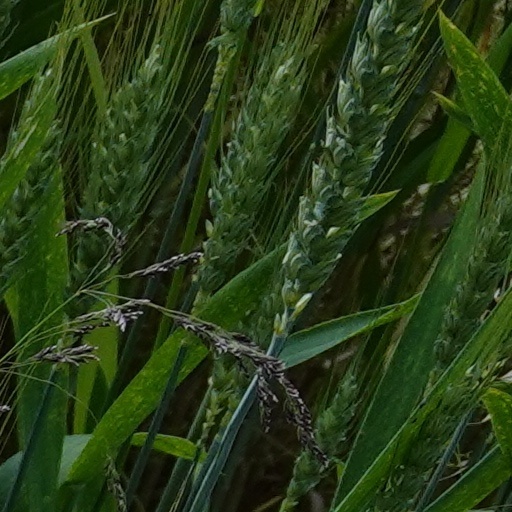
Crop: wheat